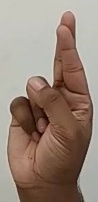
ASL sign: R